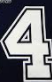
Number: 4